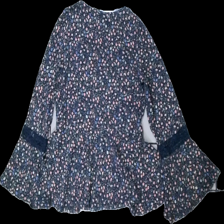
View: back
Type: Dress
Category: Children
Brand: Lindex
Colors: Multicolor, Blue
Material: 63% bomull 37% akryl
Pattern: Floral print
Cut: C-collar
Size: 134
Season: All
Price range: 50-100
Recommended usage: Reuse
Description: klänning med spets detalj